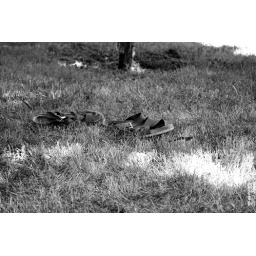
My mom's shoes in the grass